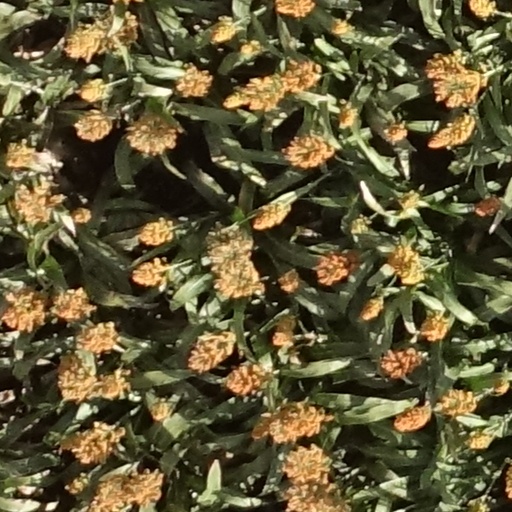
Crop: sorghum